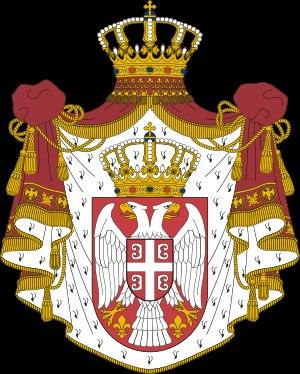
L'élection présidentielle serbe de 2008 est la première élection à la présidence du pays depuis l'indépendance du Monténégro et, consécutivement, depuis la disparition de la Communauté d'États Serbie-et-Monténégro. Elle a été remportée par le président de la République sortant Boris Tadić ; il a prêté serment pour son second mandat le 15 février 2008.
Voici la liste des souverains serbes et yougoslaves